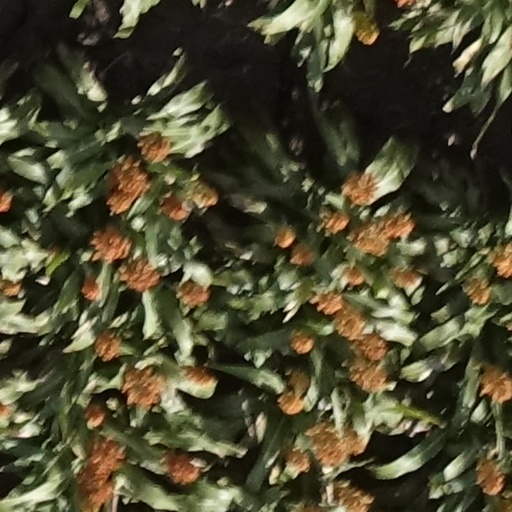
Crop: sorghum